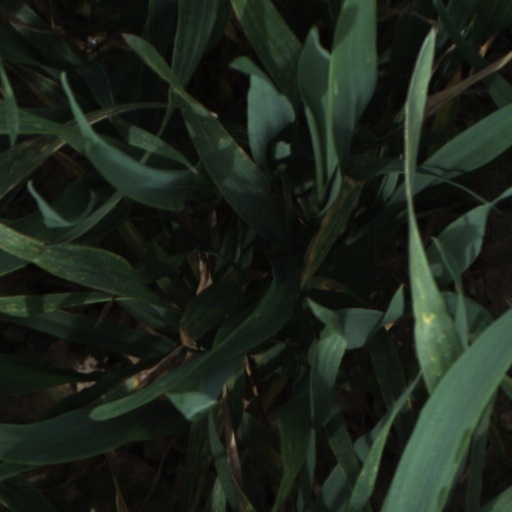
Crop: wheat